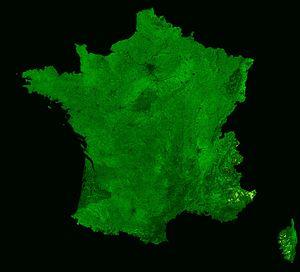
PROBA-V est le quatrième satellite de la série PROBA à faible coût développé par l’Agence spatiale européenne et destiné à la mise au point de nouvelles technologies spatiales. La mission principale de PROBA-V est de prendre la suite de l'instrument VEGETATION embarqué sur les satellites Spot 4 et 5. Une version fortement allégée de cet instrument est embarquée sur le satellite, ainsi que plusieurs démonstrateurs technologiques. Le micro-satellite a été placé en orbite le 7 mai 2013 par une fusée Vega pour une mission d'une durée comprise entre deux ans et demi et cinq ans.